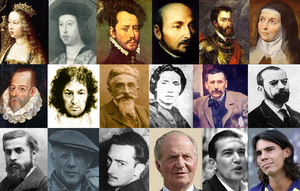
Les Espagnols sont du point de vue géographique et politique moderne, selon le droit du sol, les citoyens de l'Espagne actuelle, quelles que soient leurs origines.